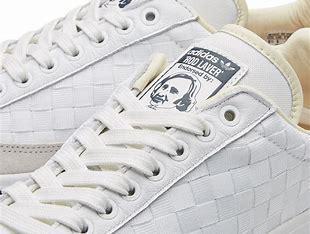
Brand: Adidas
Model: Rod Laver